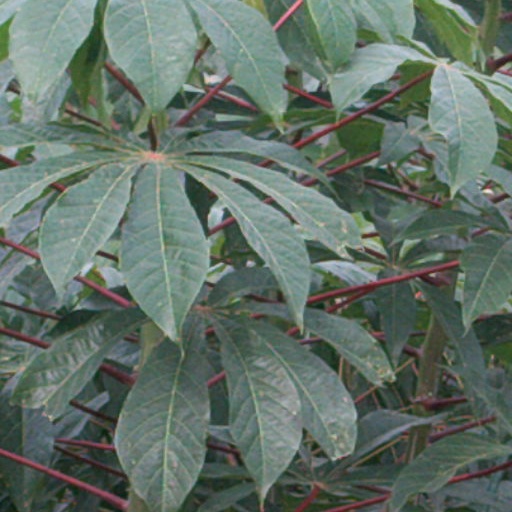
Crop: cassava